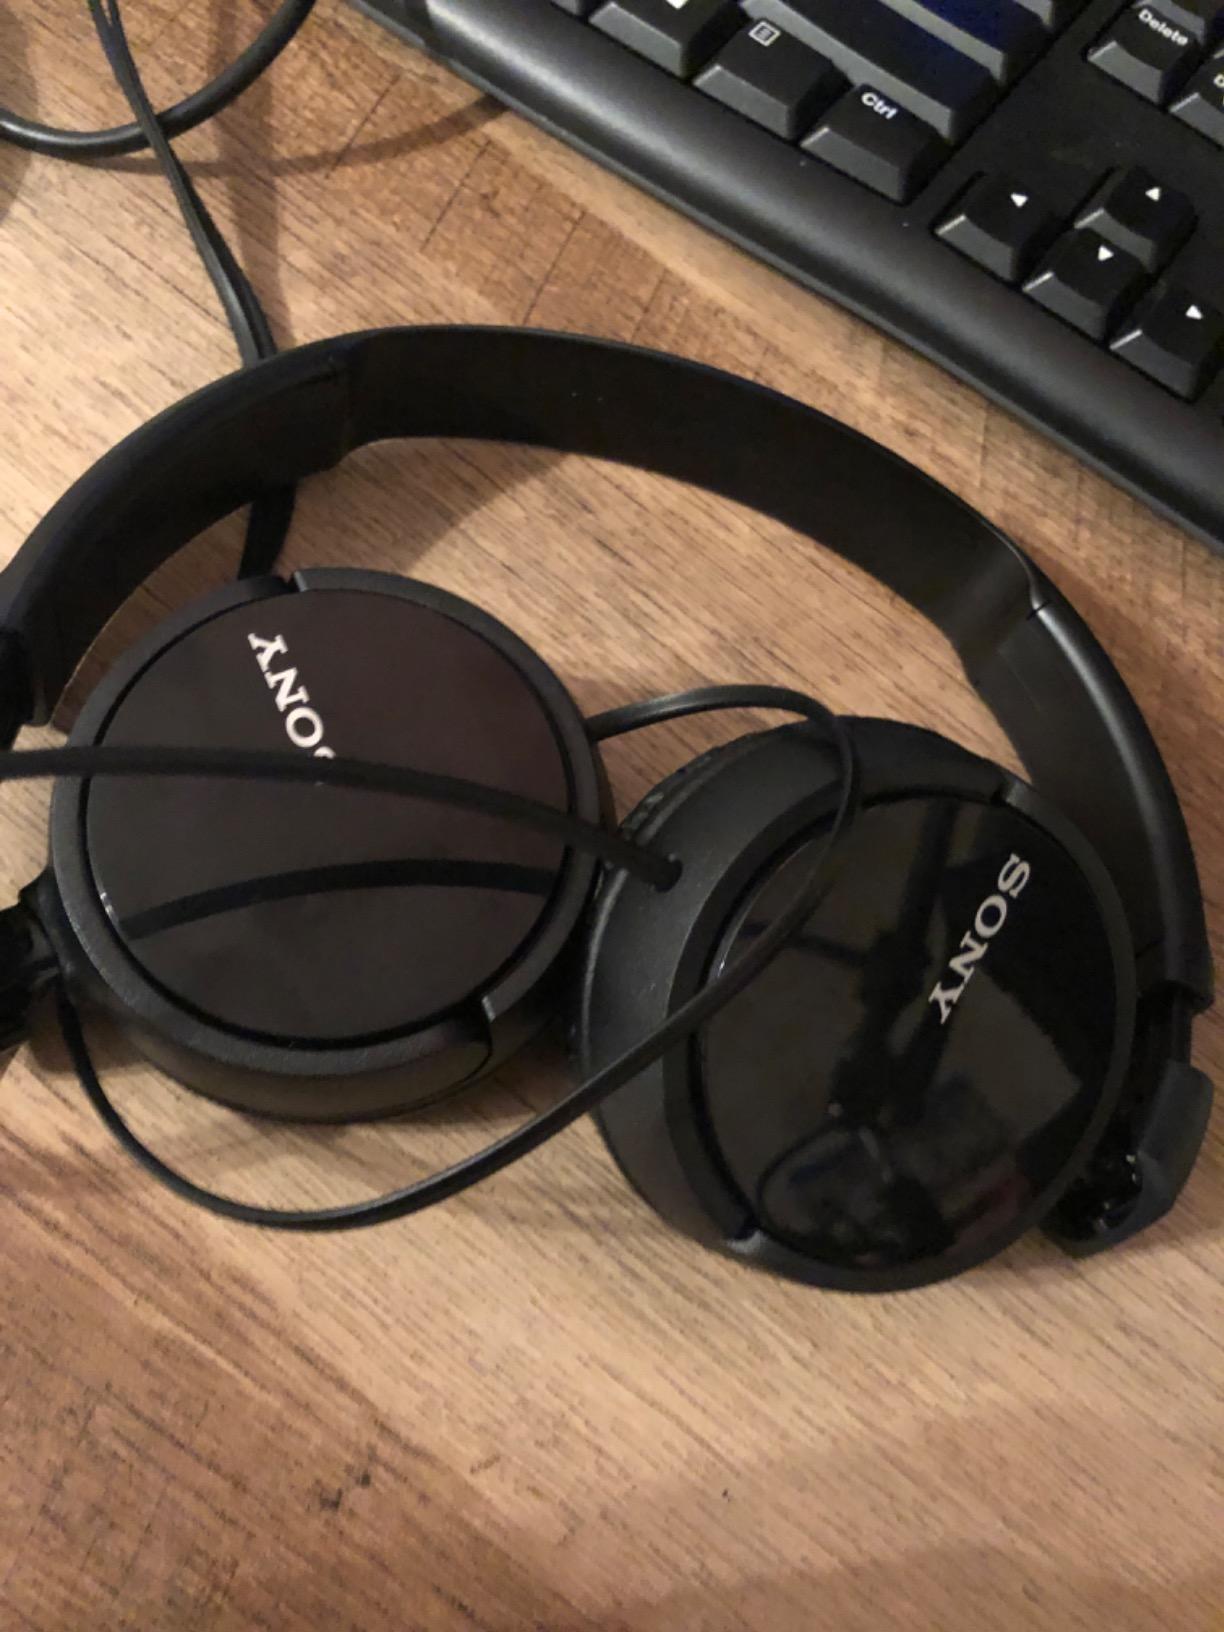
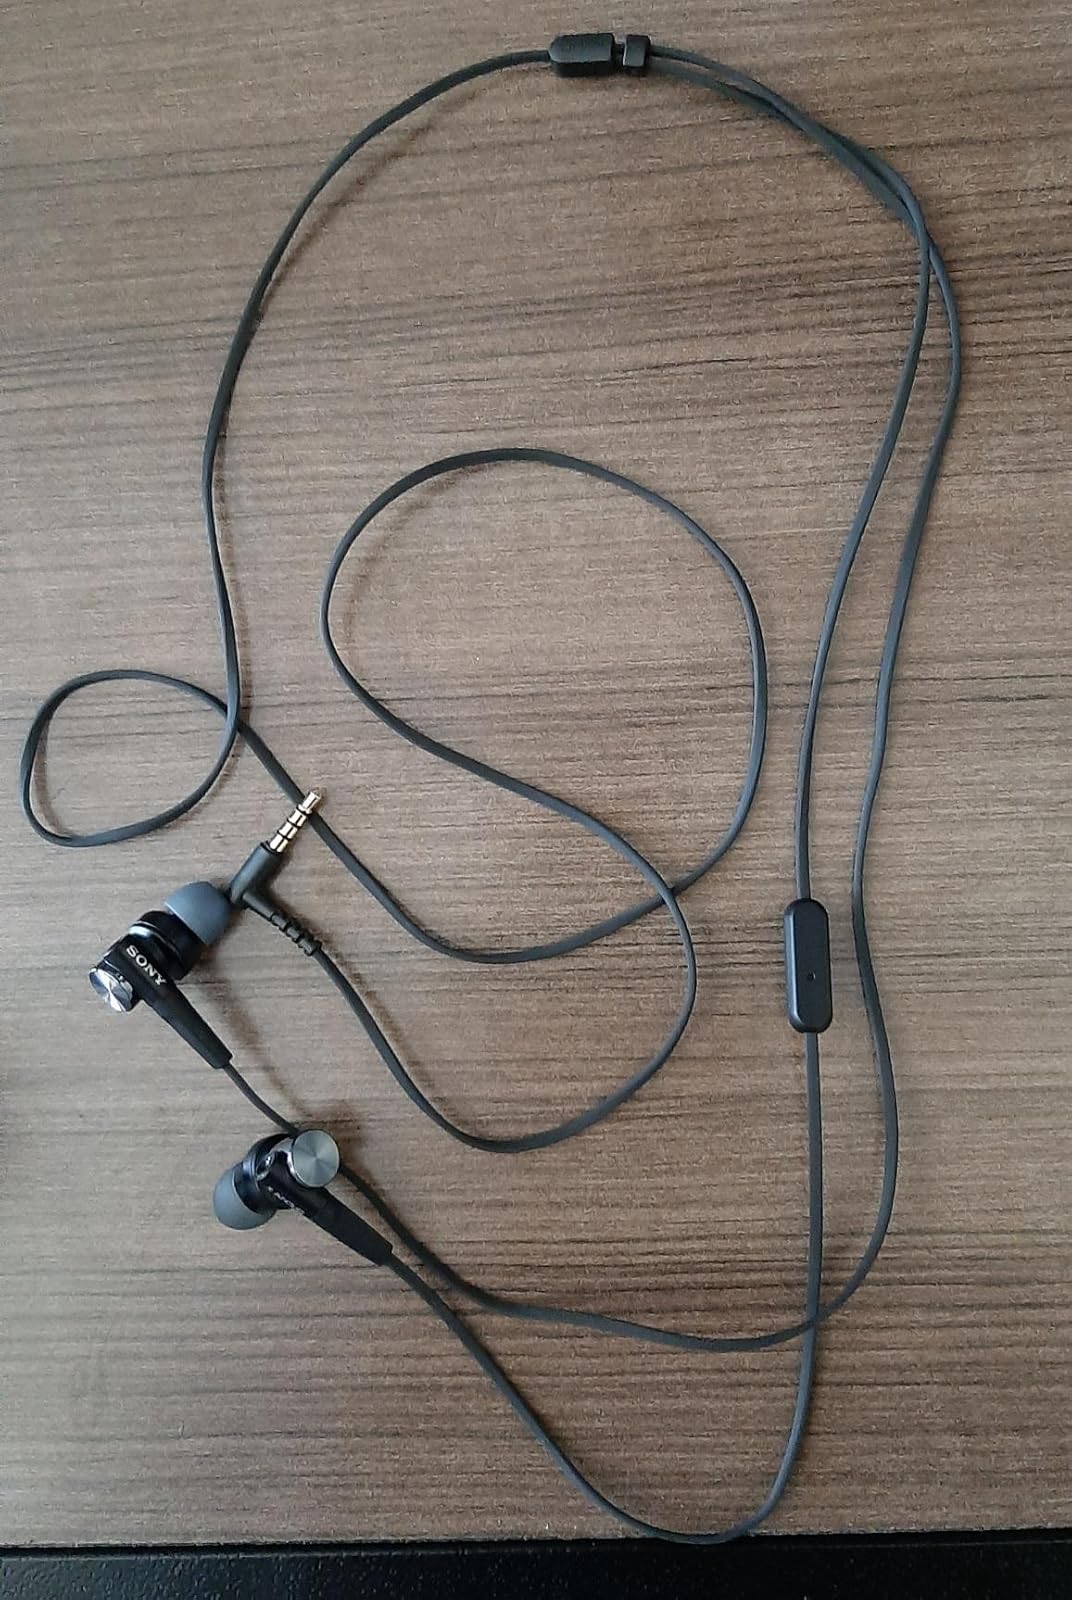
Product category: headphones
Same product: no